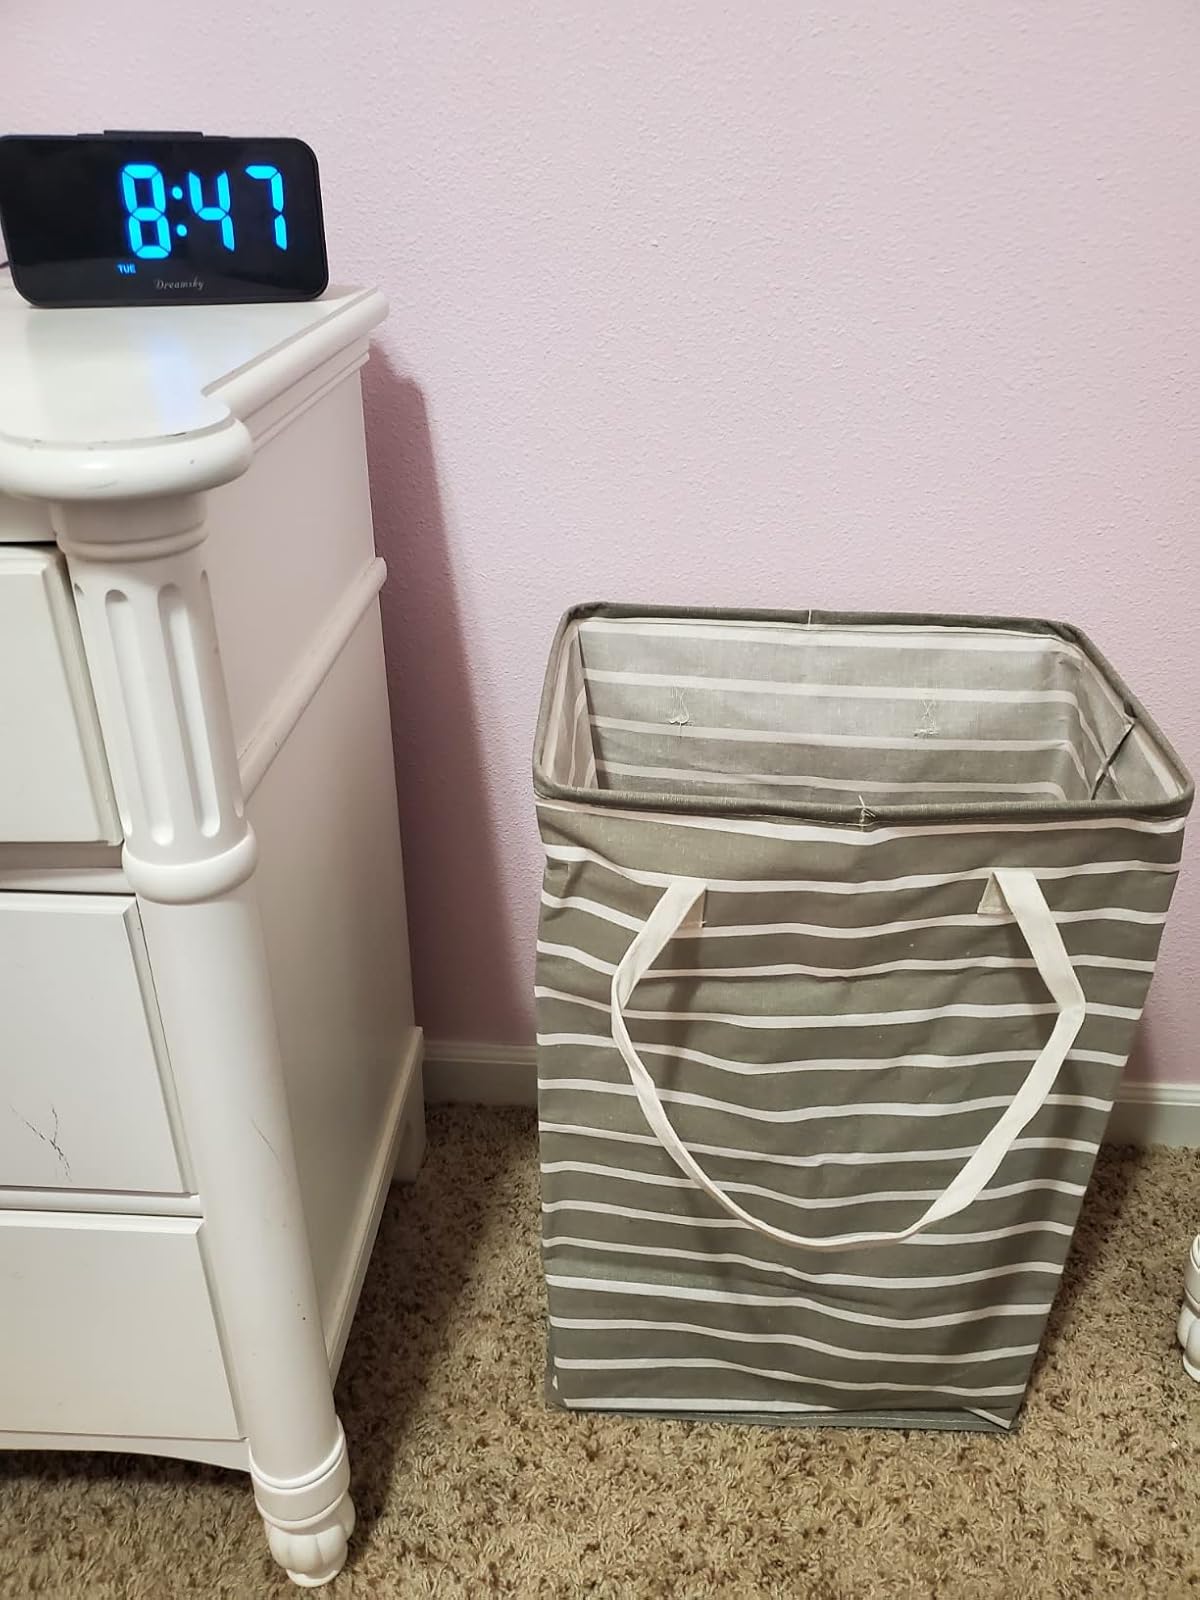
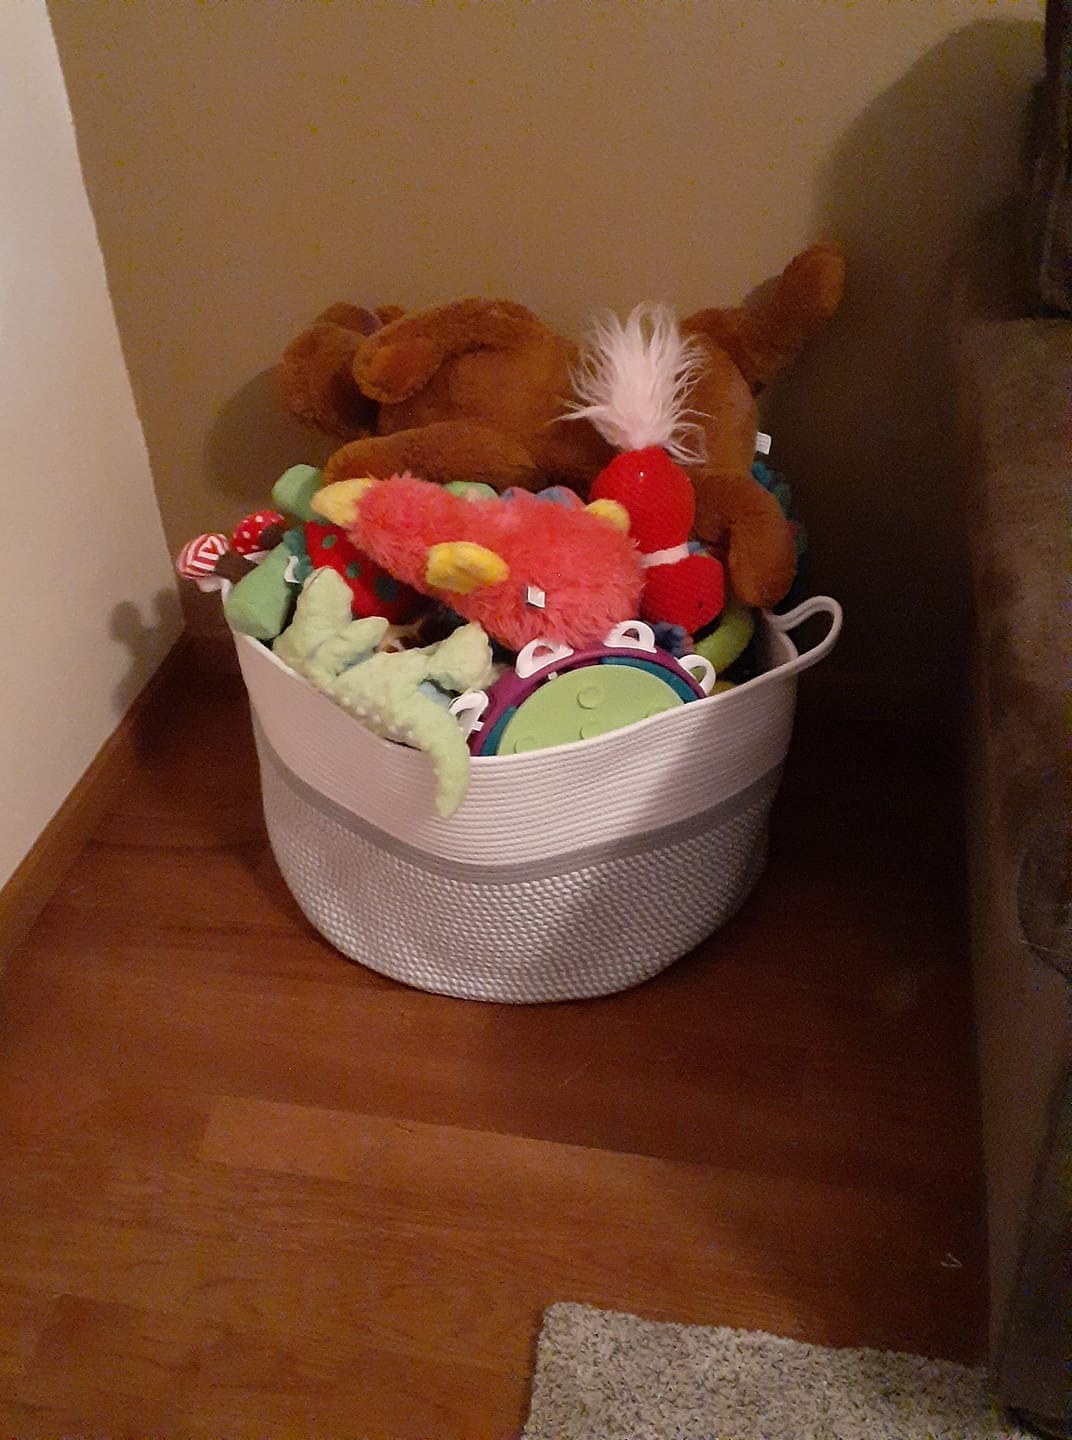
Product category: items_hamper
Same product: no